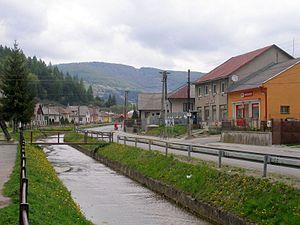
Šindliar est un village de Slovaquie situé dans la région de Prešov.